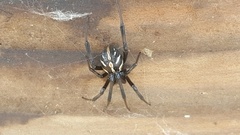
Species: Lactrodectus_hesperus